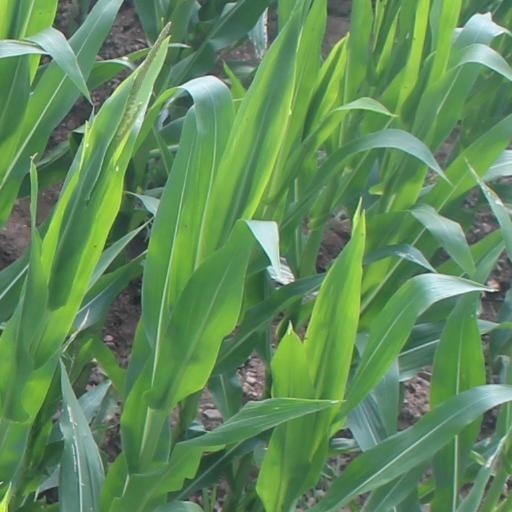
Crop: maize; corn